Hans Eduard von Berlepsch-Valendas

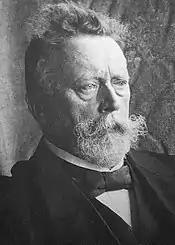
Hans Eduard von Berlepsch-Valendas (c.1910)

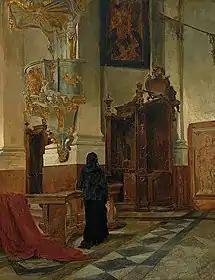
Baroque Church Interior (1882)

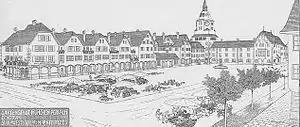
Design for the "Gardenstadt" in Ramersdorf-Perlach

Hans Karl Eduard von Berlepsch-Valendas (31 December 1849, St. Gallen – 17 August 1921, Munich) was a Swiss architect, designer, writer and painter.